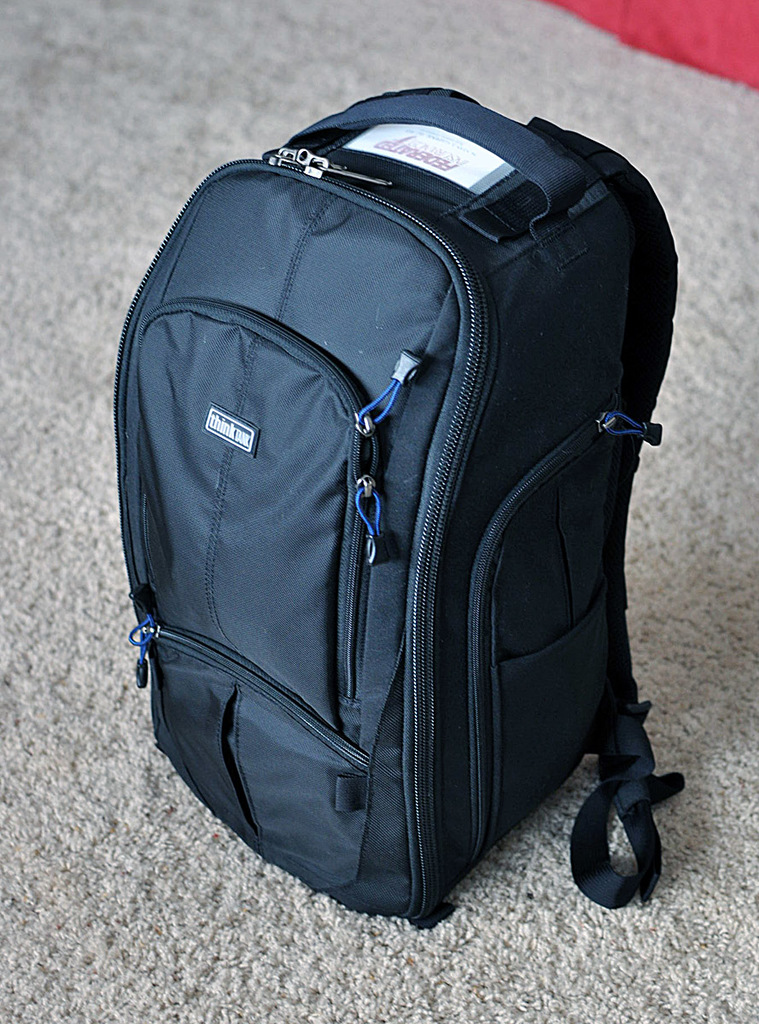
Label: others